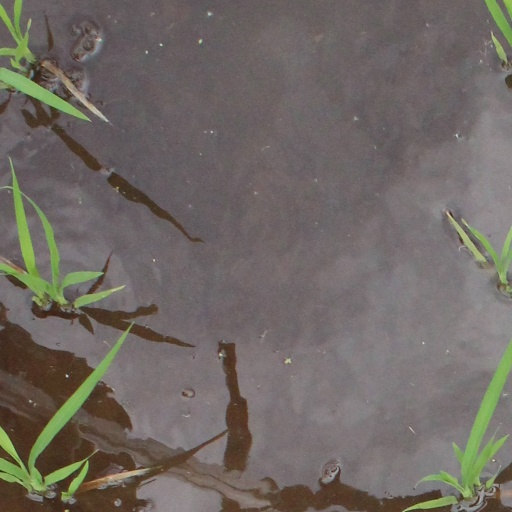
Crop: rice